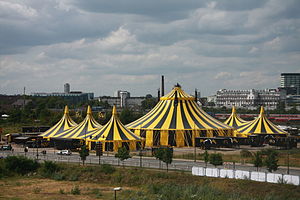
Cirkustelt / Teltrejsning
Et cirkustelt er en type telt, der benyttes til cirkus. Teltet er derfor ofte indrettet til netop denne type optræden.